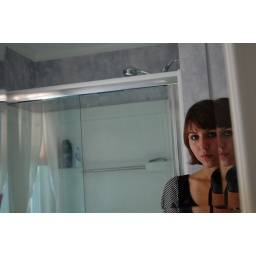
That girl in the mirror